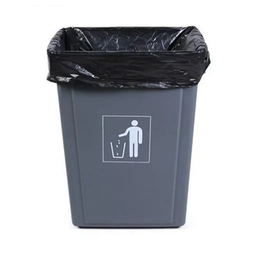
Label: plastic